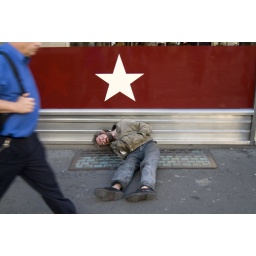
Drunk homeless man sleeping on the street in central London, London, England, Britain, UK